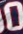
Number: 0